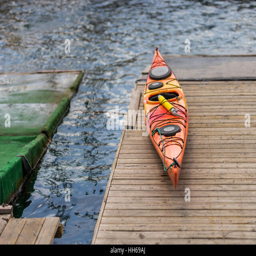
colorful canoes and kayaks by the lake on a sunny day .